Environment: real
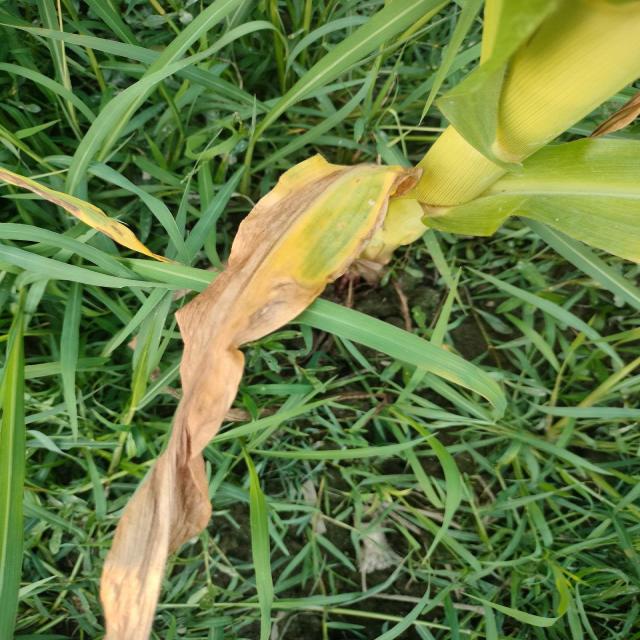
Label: nitrogen_deficiency